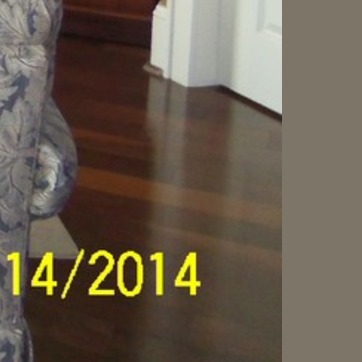
Material: wood